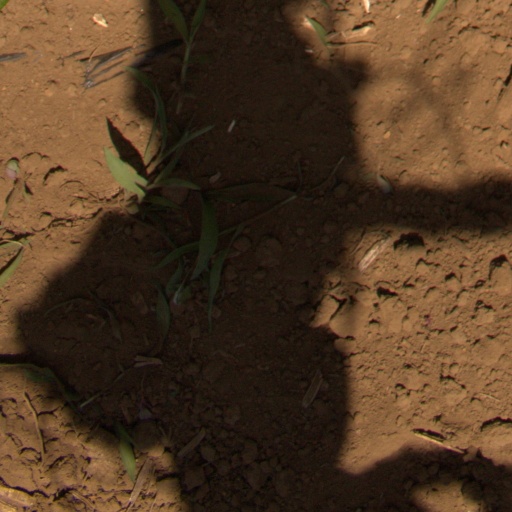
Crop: Jerusalem artichoke